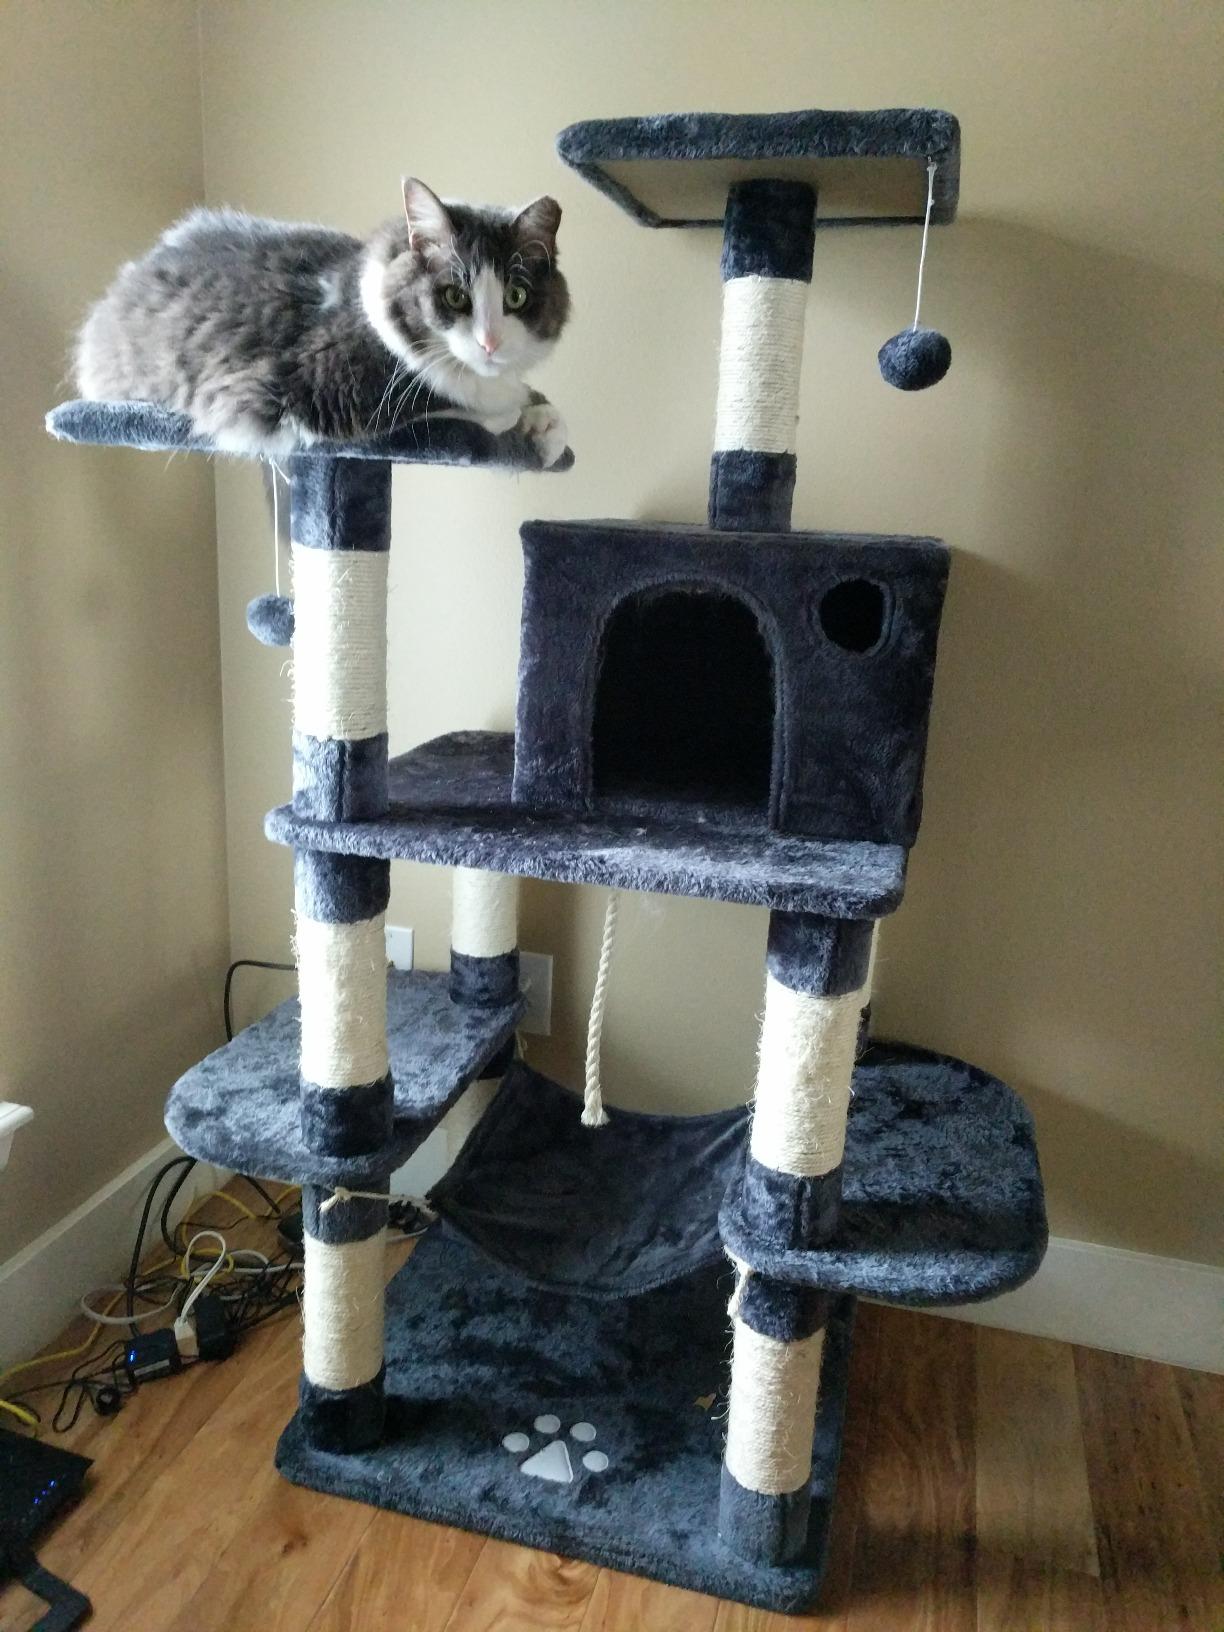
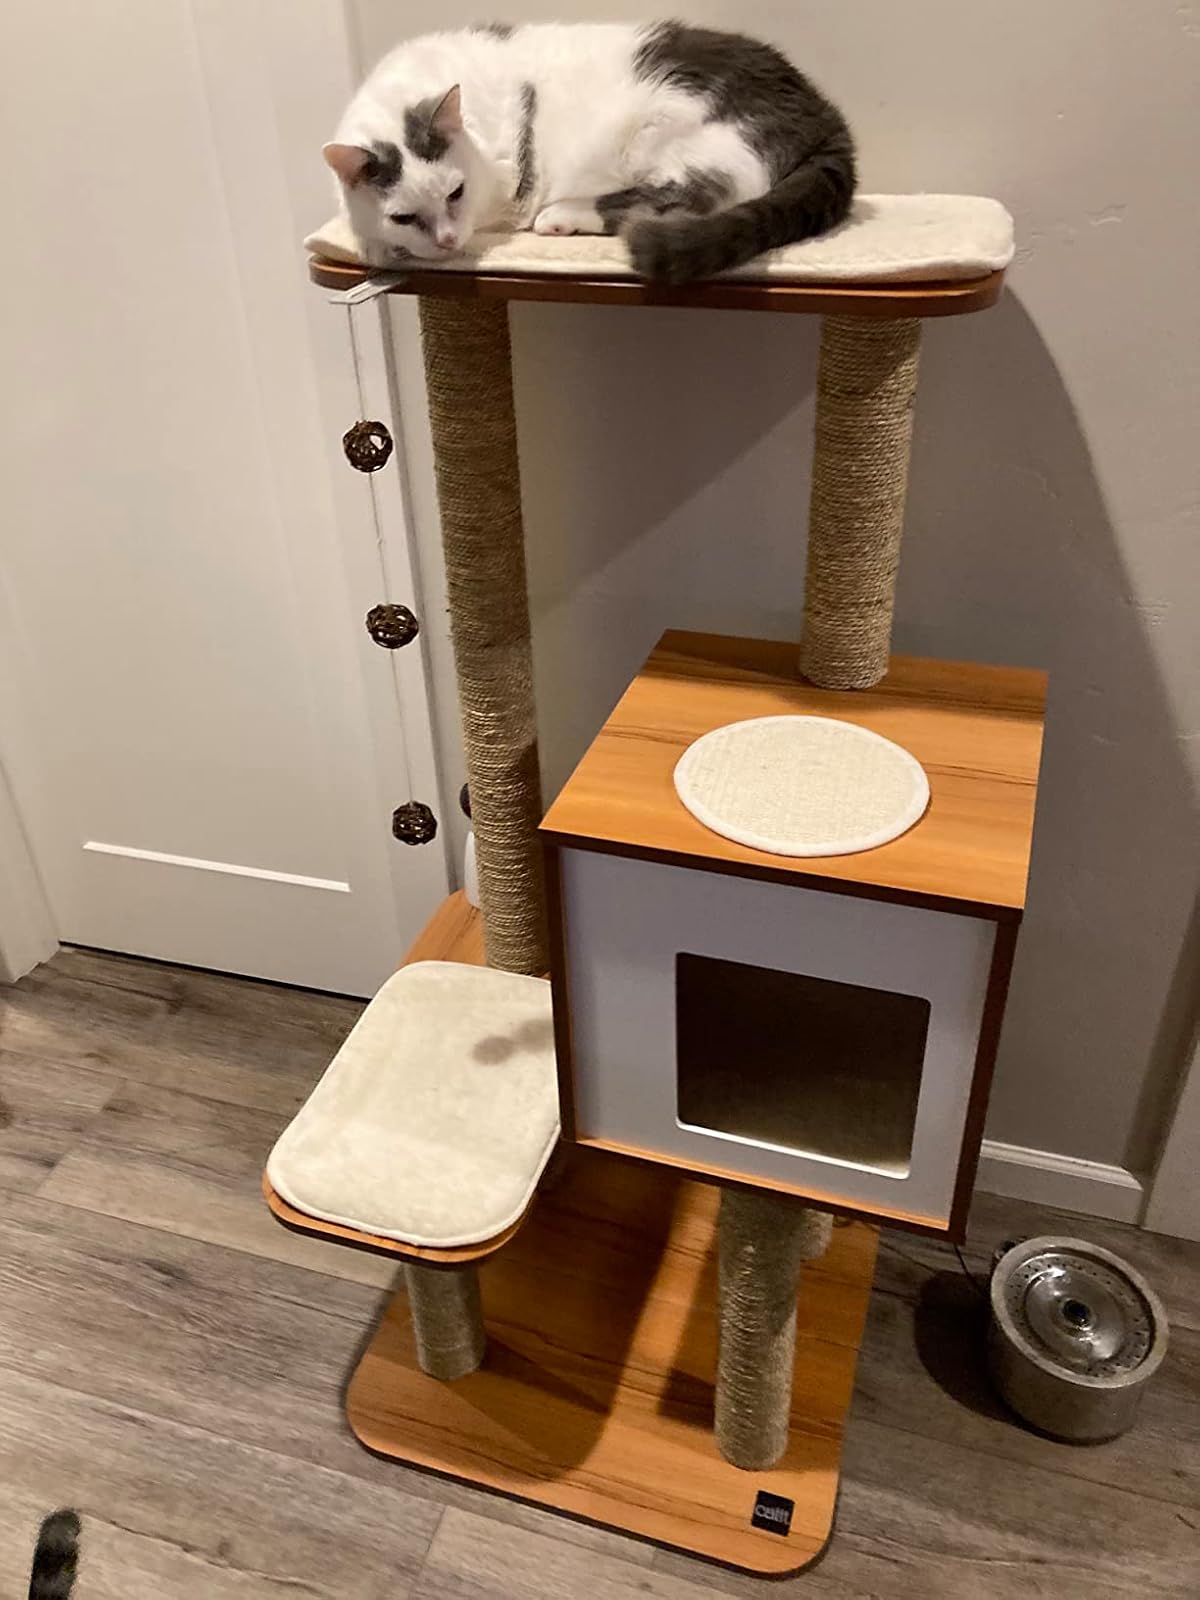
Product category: items_cat tree
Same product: no